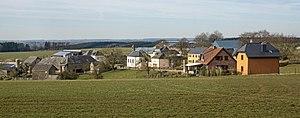
Heispelt est une section de la commune luxembourgeoise de Wahl située dans le canton de Redange.